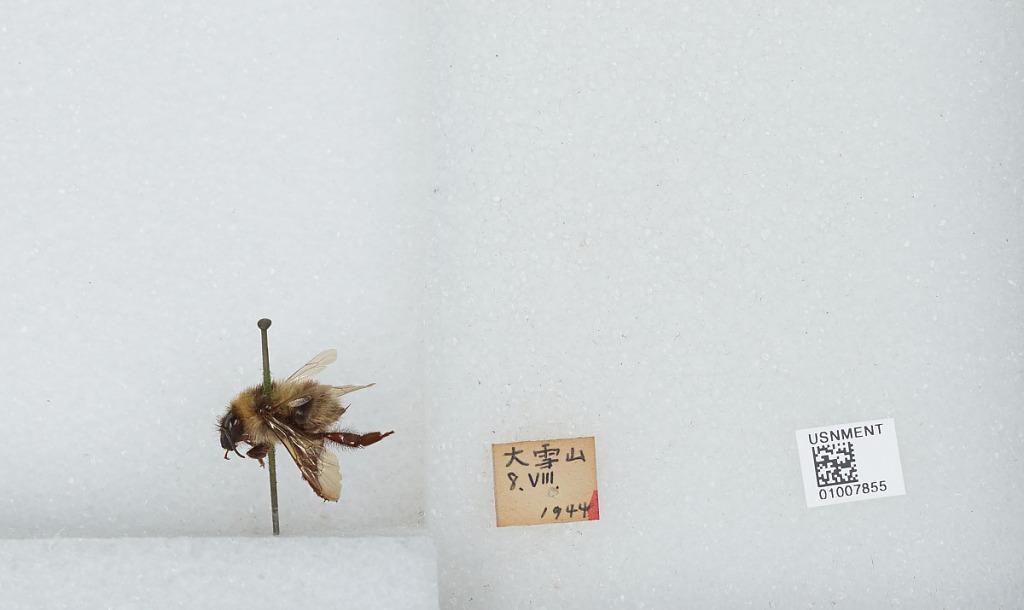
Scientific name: Bombus (Diversobombus) diversus Smith
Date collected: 1944-8-8
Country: Japan
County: Daisetsuzan